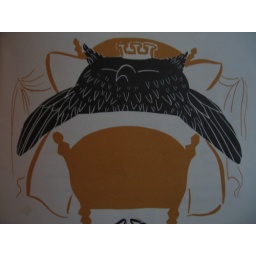
This book was left in Greg's house by the previous owner. I thought it had cute illustrations in it.